Mecklenburg Ancestral Table

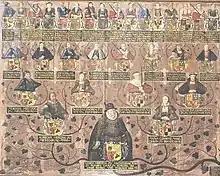
Antonius Clement: Mecklenburg ancestral table, detail of paternal ancestors

The value of the images as portraits is however limited to the closest family members, especially those of the queen dowager herself and her parents, which are considered reliable portrayals. By contrast, those of the older generations are imaginative works, often wearing equally imaginative clothing. Inscriptions are in gilded capitals on a dark background. The frame is in the Auricular style with putti and angels. On the cornice below, there are small female figures representing the virtues. Both the upper sections are crowned with angels, one blowing a bassoon, the other waving a palm branch. The German inscription at the top states (in summary):